Roland Levinsky Building

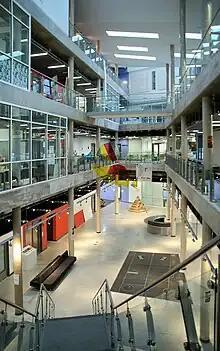
The main atrium

In April 2023, a cat from Ipswich climbed the building and got stuck on a ledge. The cat was rescued by a student calling a window cleaning company to get the cat down as the university's estates team did not have the correct type of ladder to reach it safely.